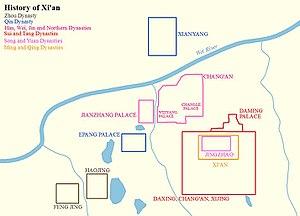
"Chang'an fut la capitale de plus de dix dynasties durant toute l'Histoire de la Chine. Son nom signifie ""paix perpétuelle"" en chinois classique, car cette capitale fut utilisée à plusieurs reprises par des nouveaux dirigeants chinois venant de fonder une dynastie. Pendant la courte dynastie Xin, la ville a été rebaptisée ""Paix constante""; mais elle a repris son ancien nom par la suite. À l'époque de la dynastie Ming, une nouvelle ville fortifiée nommée Xi'an, qui signifie ""Paix occidentale"", est construite sur le site de la ville de l'époque des dynasties Sui et Tang. Elle a conservé son nom jusqu'à aujourd'hui.